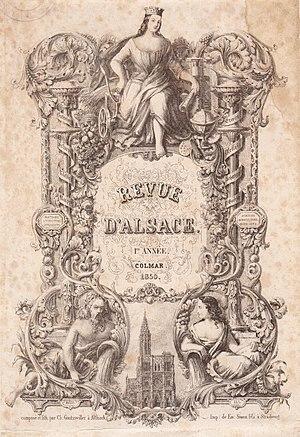
Couverture de la Revue d'Alsace de 1850
La Revue d'Alsace est un périodique français d'histoire régionale.